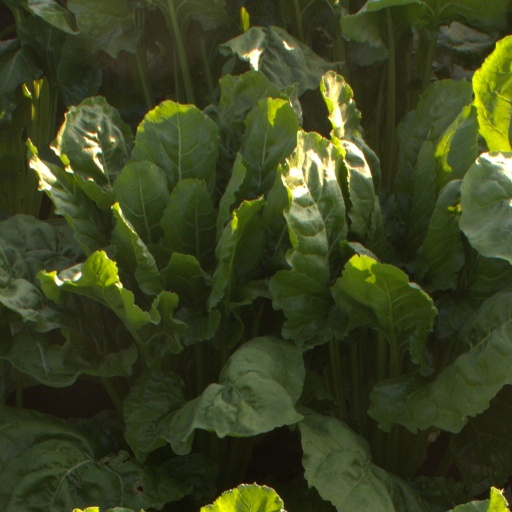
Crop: sugar beet